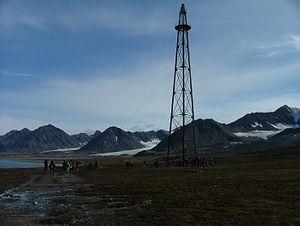
Le Norge est un dirigeable semi-rigide construit en Italie, conçu par l'ingénieur aéronautique italien Umberto Nobile et produit par la société Stabilimento Construzioni Aeronautiche est considéré par beaucoup comme étant le premier à avoir effectué le survol du pôle Nord, le 12 mai 1926. C'est en effet le premier dirigeable à avoir survolé la banquise entre l'Europe et l'Amérique du Nord. L'expédition avait été planifiée par trois personnes : l'explorateur polaire norvégien Roald Amundsen, le constructeur et pilote du dirigeable, l'italien Umberto Nobile, et enfin l'explorateur américain Lincoln Ellsworth, qui, avec l'aéroclub norvégien, finança le voyage.